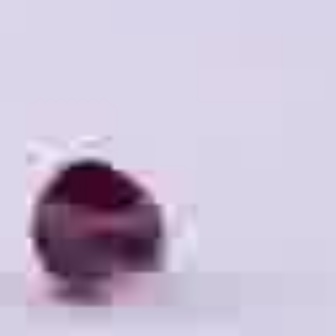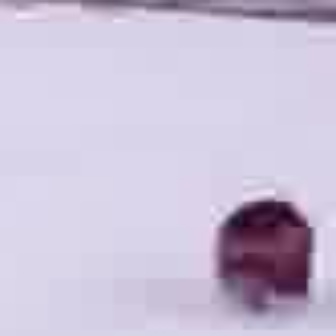
  Please identify the target specified by the bounding box [13,147,168,300] in the first image and locate it in the second image. Return the coordinates in [x_min,y_min,x_max,y_max] format.
Answer: [200,188,322,310]